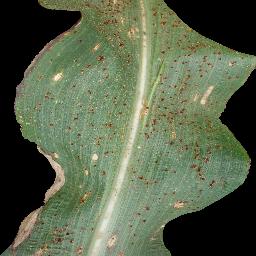
Label: Corn___Common_rust